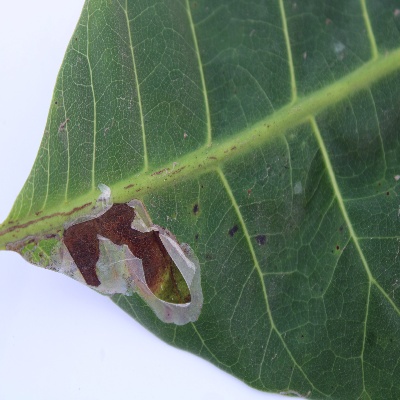
Crop: Cashew
Condition: leaf miner